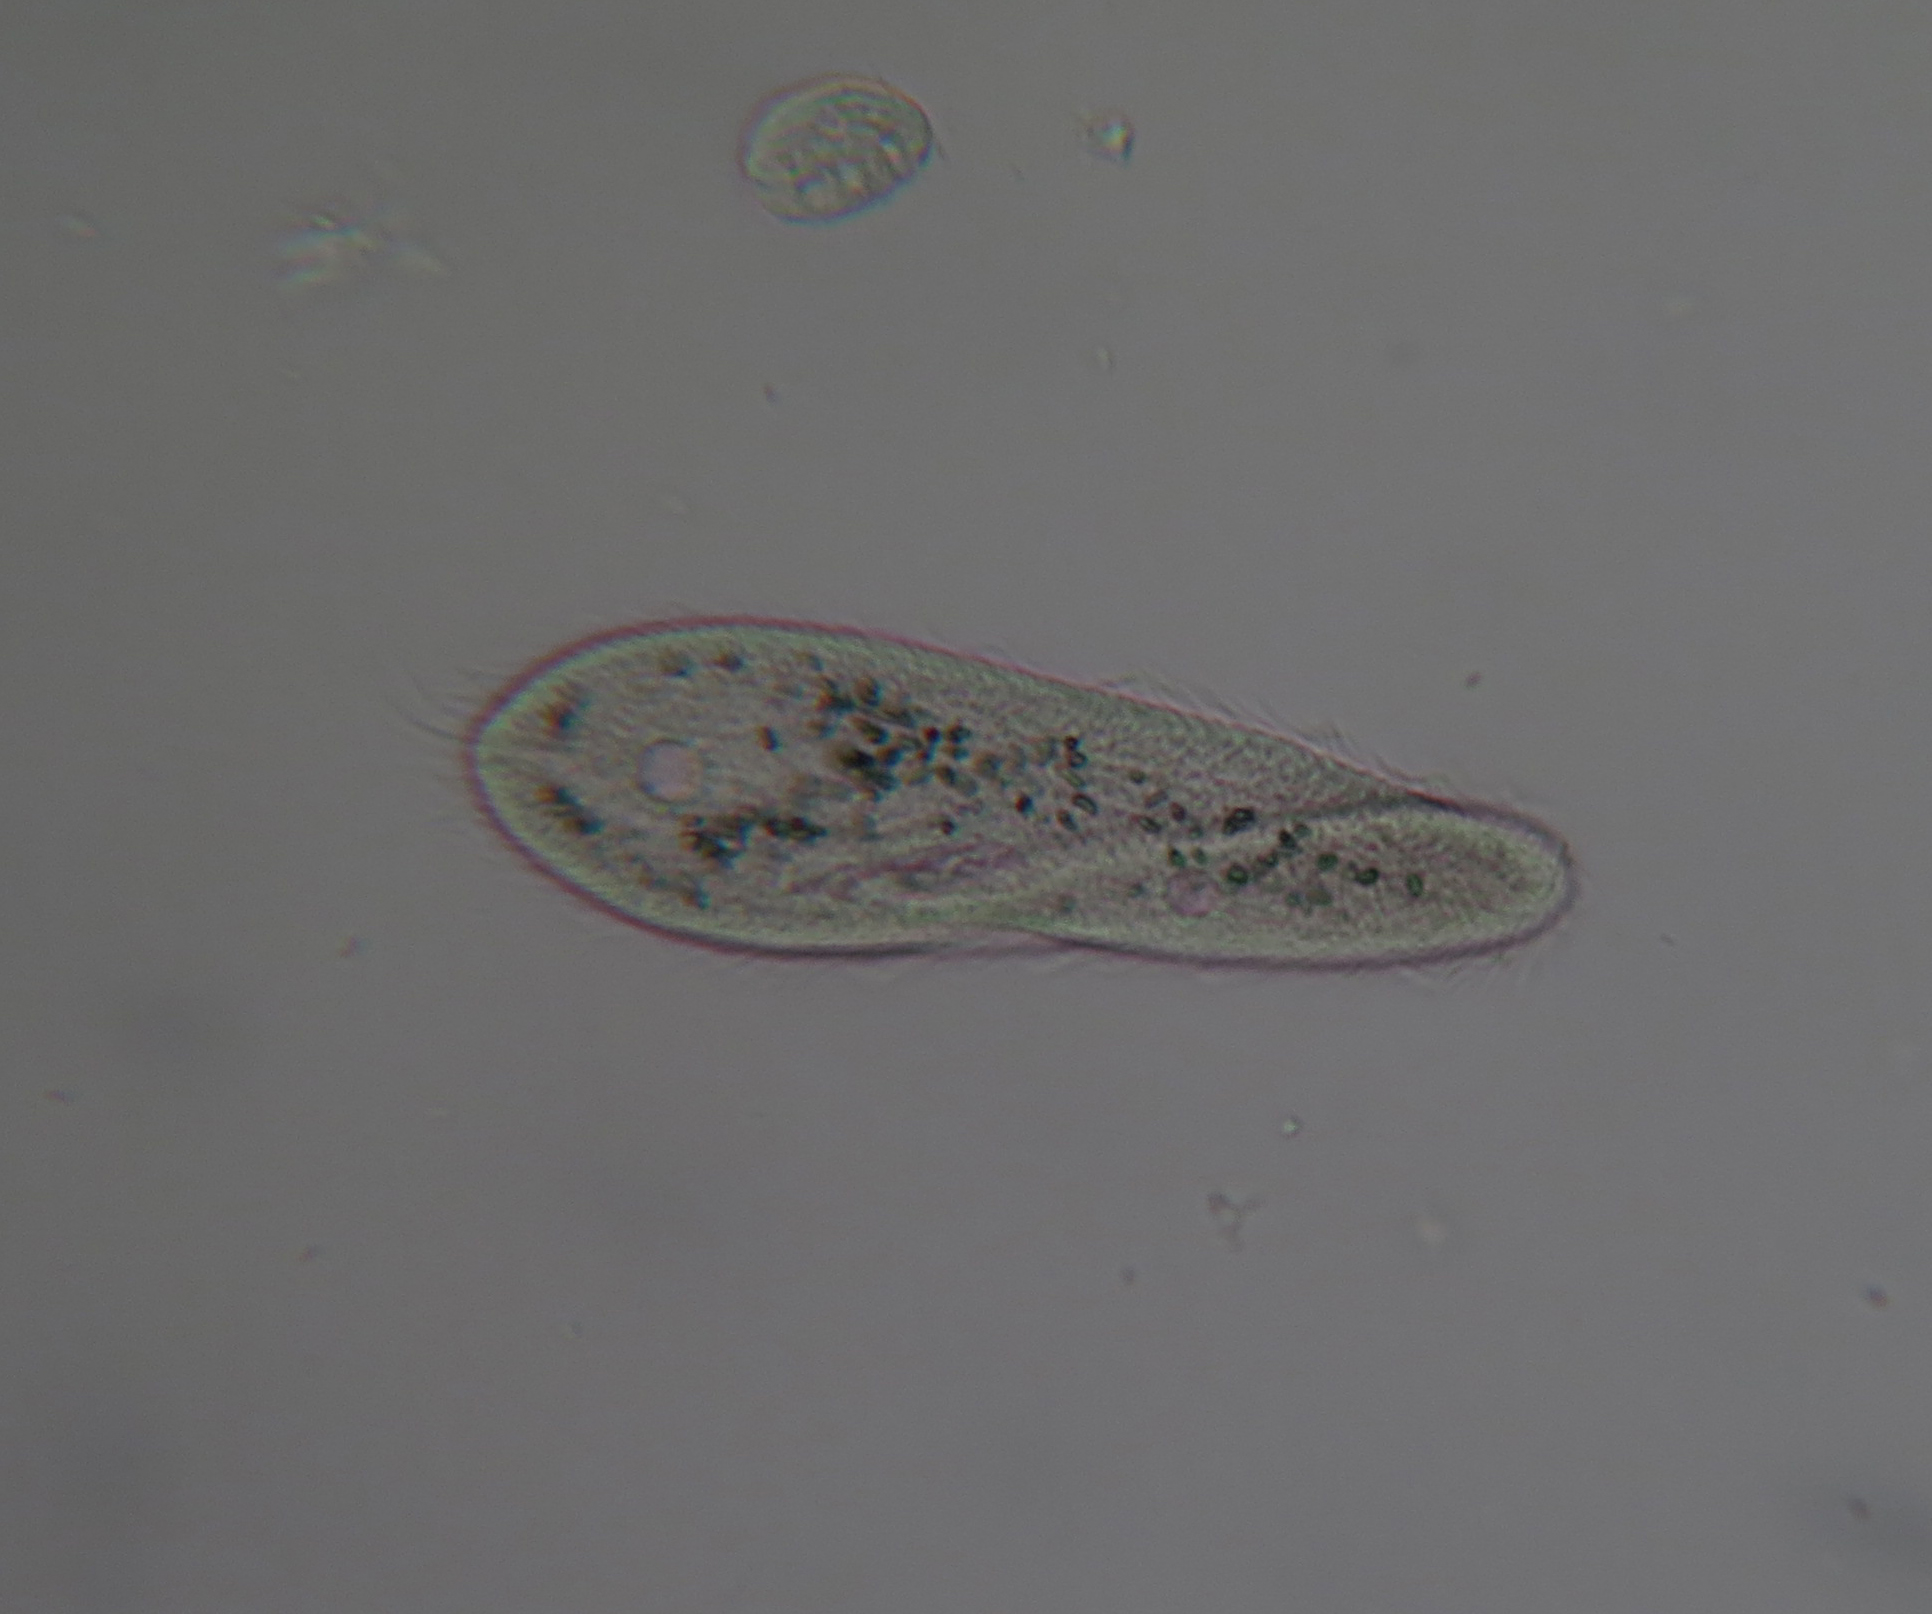
hand, wing, leaf, pattern, surfboard, sketch, drawing, shape, protist, protisten, einzeller, protozoa, protozoen, protozoe, mikroskop, mikrofotografie, mikrofoto, microscop, wimperntierchen, infusorien, infusorie, surfing equipment and supplies